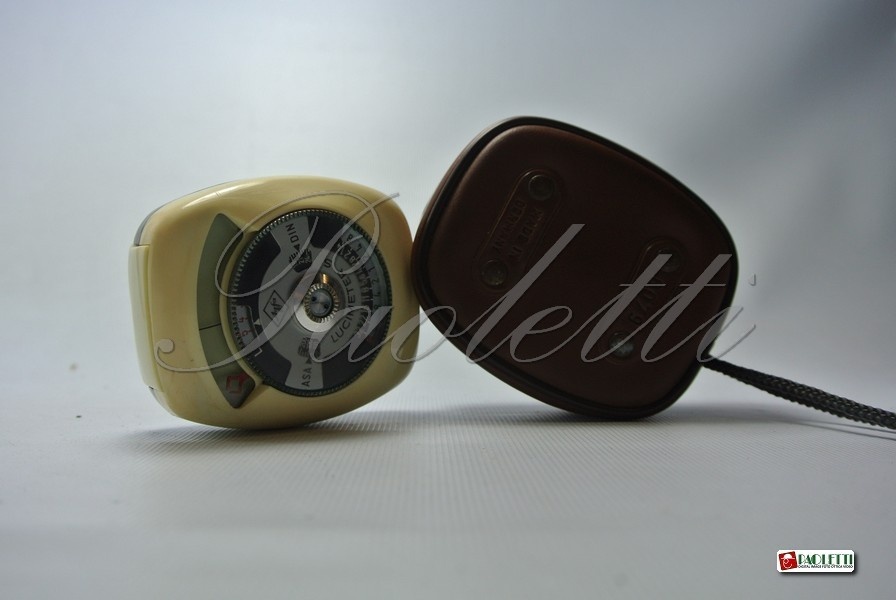
Agfa Lucimeter S
Brand: Agfa
In buone condizioni. Funzionante.
Category: Cameras & Optics > Photography > Darkroom > Enlarging Equipment > Darkroom Timers